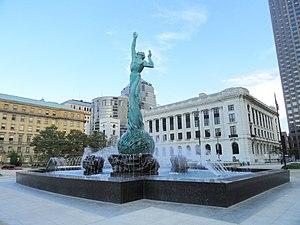
L'immortalité ou la vie prolongée ad libitum implique la notion de forme de vie ou au moins de pensée échappant à la mort, ou de vie après la mort, physique et / ou spirituel des esprits et des âmes, d'ordre naturelle, divine, allégorique, de mémoire, ou autre... Elle est un des thèmes controversés majeurs de toute l'Histoire de l'Humanité, de l'anthropologie, de la médecine, des sciences, de la métaphysique, de la philosophie, de la psychologie, de la mythologie, de la foi religieuse, et des arts, de la littérature, et de la culture...